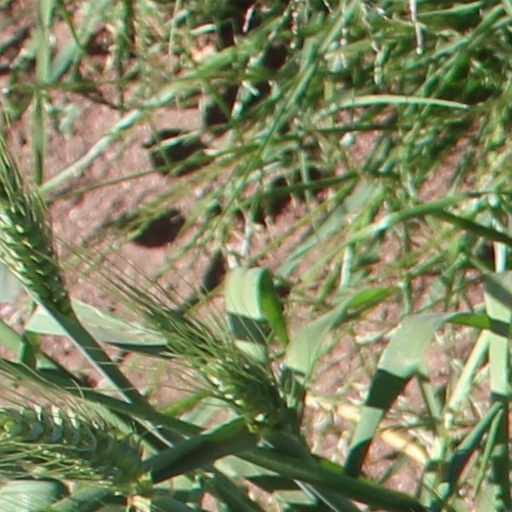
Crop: wheat